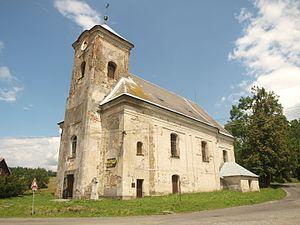
Jiříkov est une commune du district de Bruntál, dans la région de Moravie-Silésie, en République tchèque. Sa population s'élevait à 276 habitants en 2018.